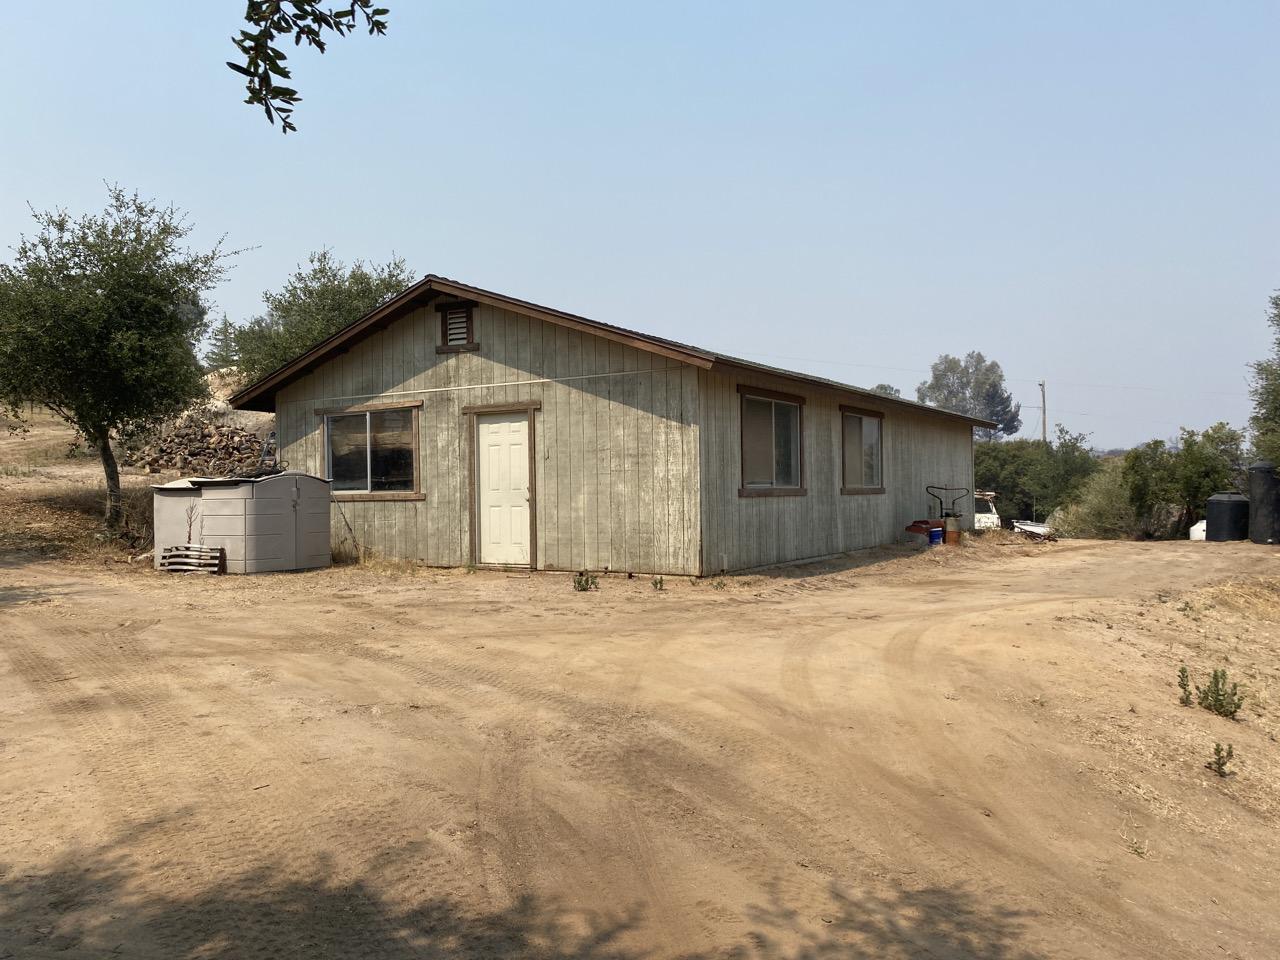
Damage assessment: no_damage